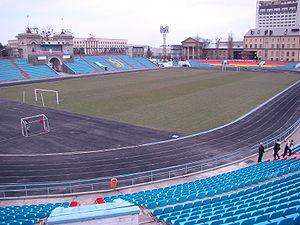
Le Dinamo Stavropol est un club russe de football fondé en 1924 et basé à Stavropol.
Stavropol est une ville de Russie et la capitale administrative du kraï de Stavropol. Sa population s'élevait à 420 015 habitants en 2014.